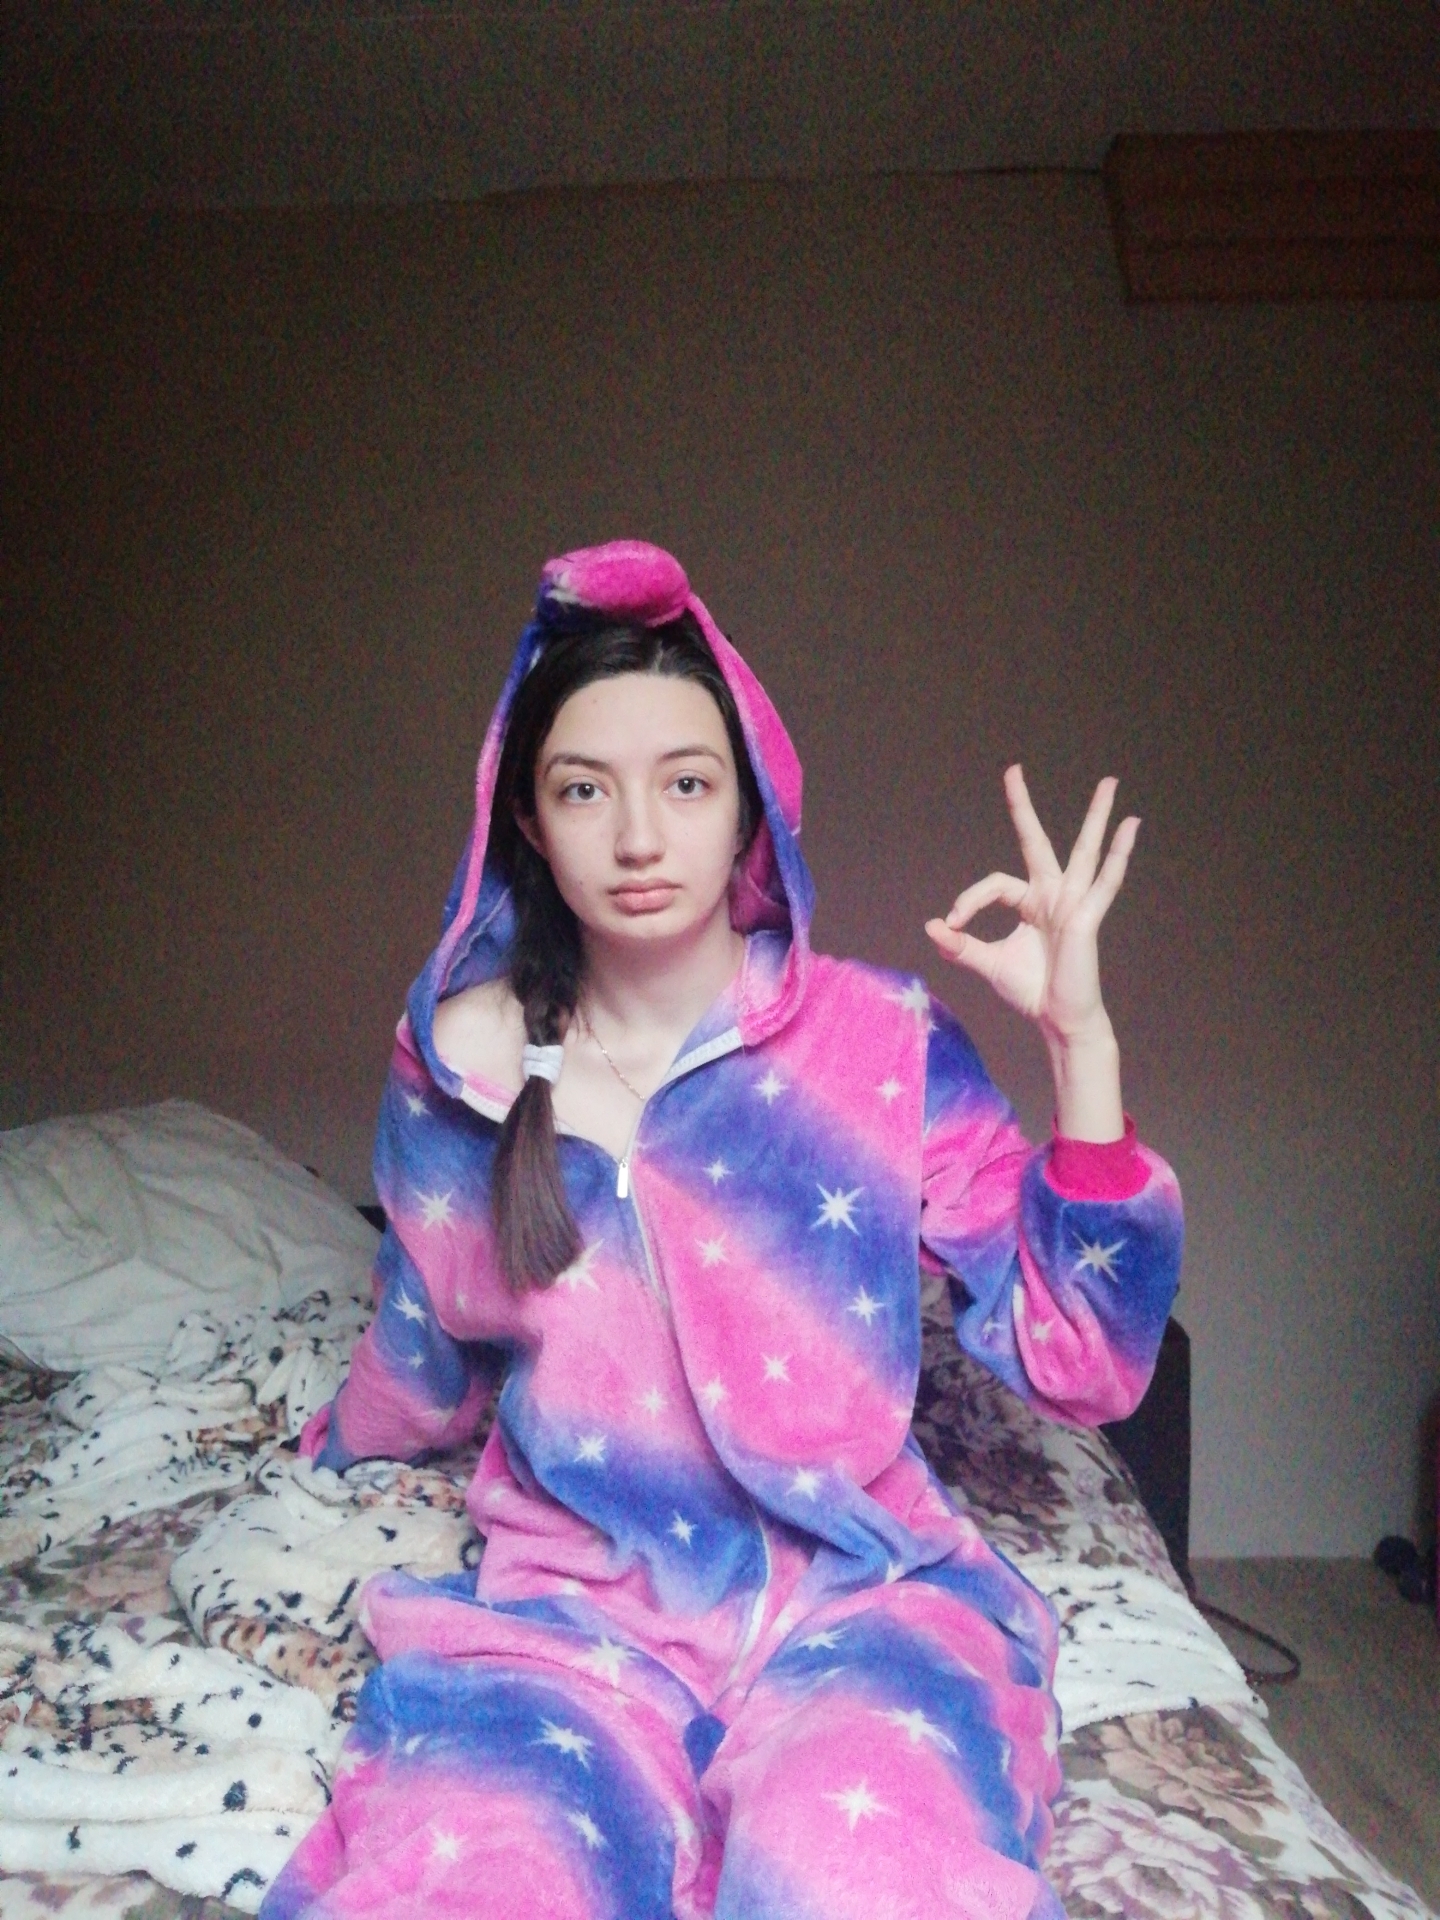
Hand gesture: ok